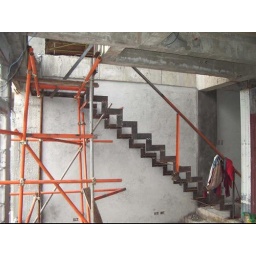
My house on the hill in Antipolo.